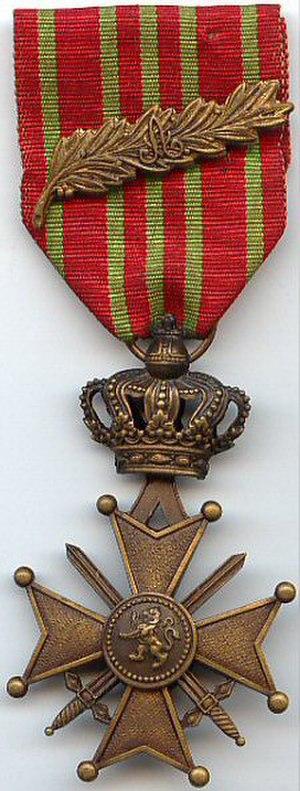
Croix de Guerre Belge 1914-18
Gerald Herbert Loxley est un aviateur militaire britannique, pionnier de la reconnaissance aérienne ; il fut décoré après la Première Guerre mondiale.
La croix de guerre est une décoration militaire décernée par le royaume de Belgique créée initialement par arrêté royal le 20 octobre 1915. Elle était principalement décernée pour des actes de bravoure ou autre vertu militaire sur les champs de bataille de la Première Guerre mondiale. La croix de guerre fut réinstaurée par arrêté du gouvernement belge en exil à Londres le 20 juillet 1940 pour reconnaître les faits d'armes de la Seconde Guerre mondiale. Cette dernière pouvait maintenant aussi être décernée à des unités complètes citées au combat. La croix de guerre moderne fut réinstaurée par arrêté royal le 3 avril 1954 et est destinée à reconnaître les actes de courage au combat lors de futurs conflits.